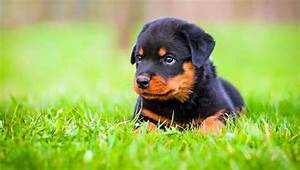
Label: cane